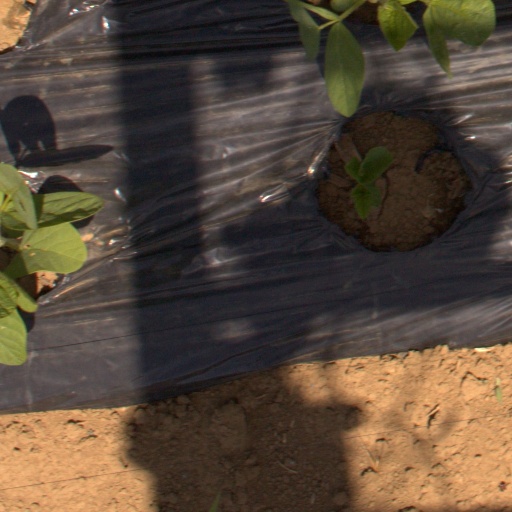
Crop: Jerusalem artichoke